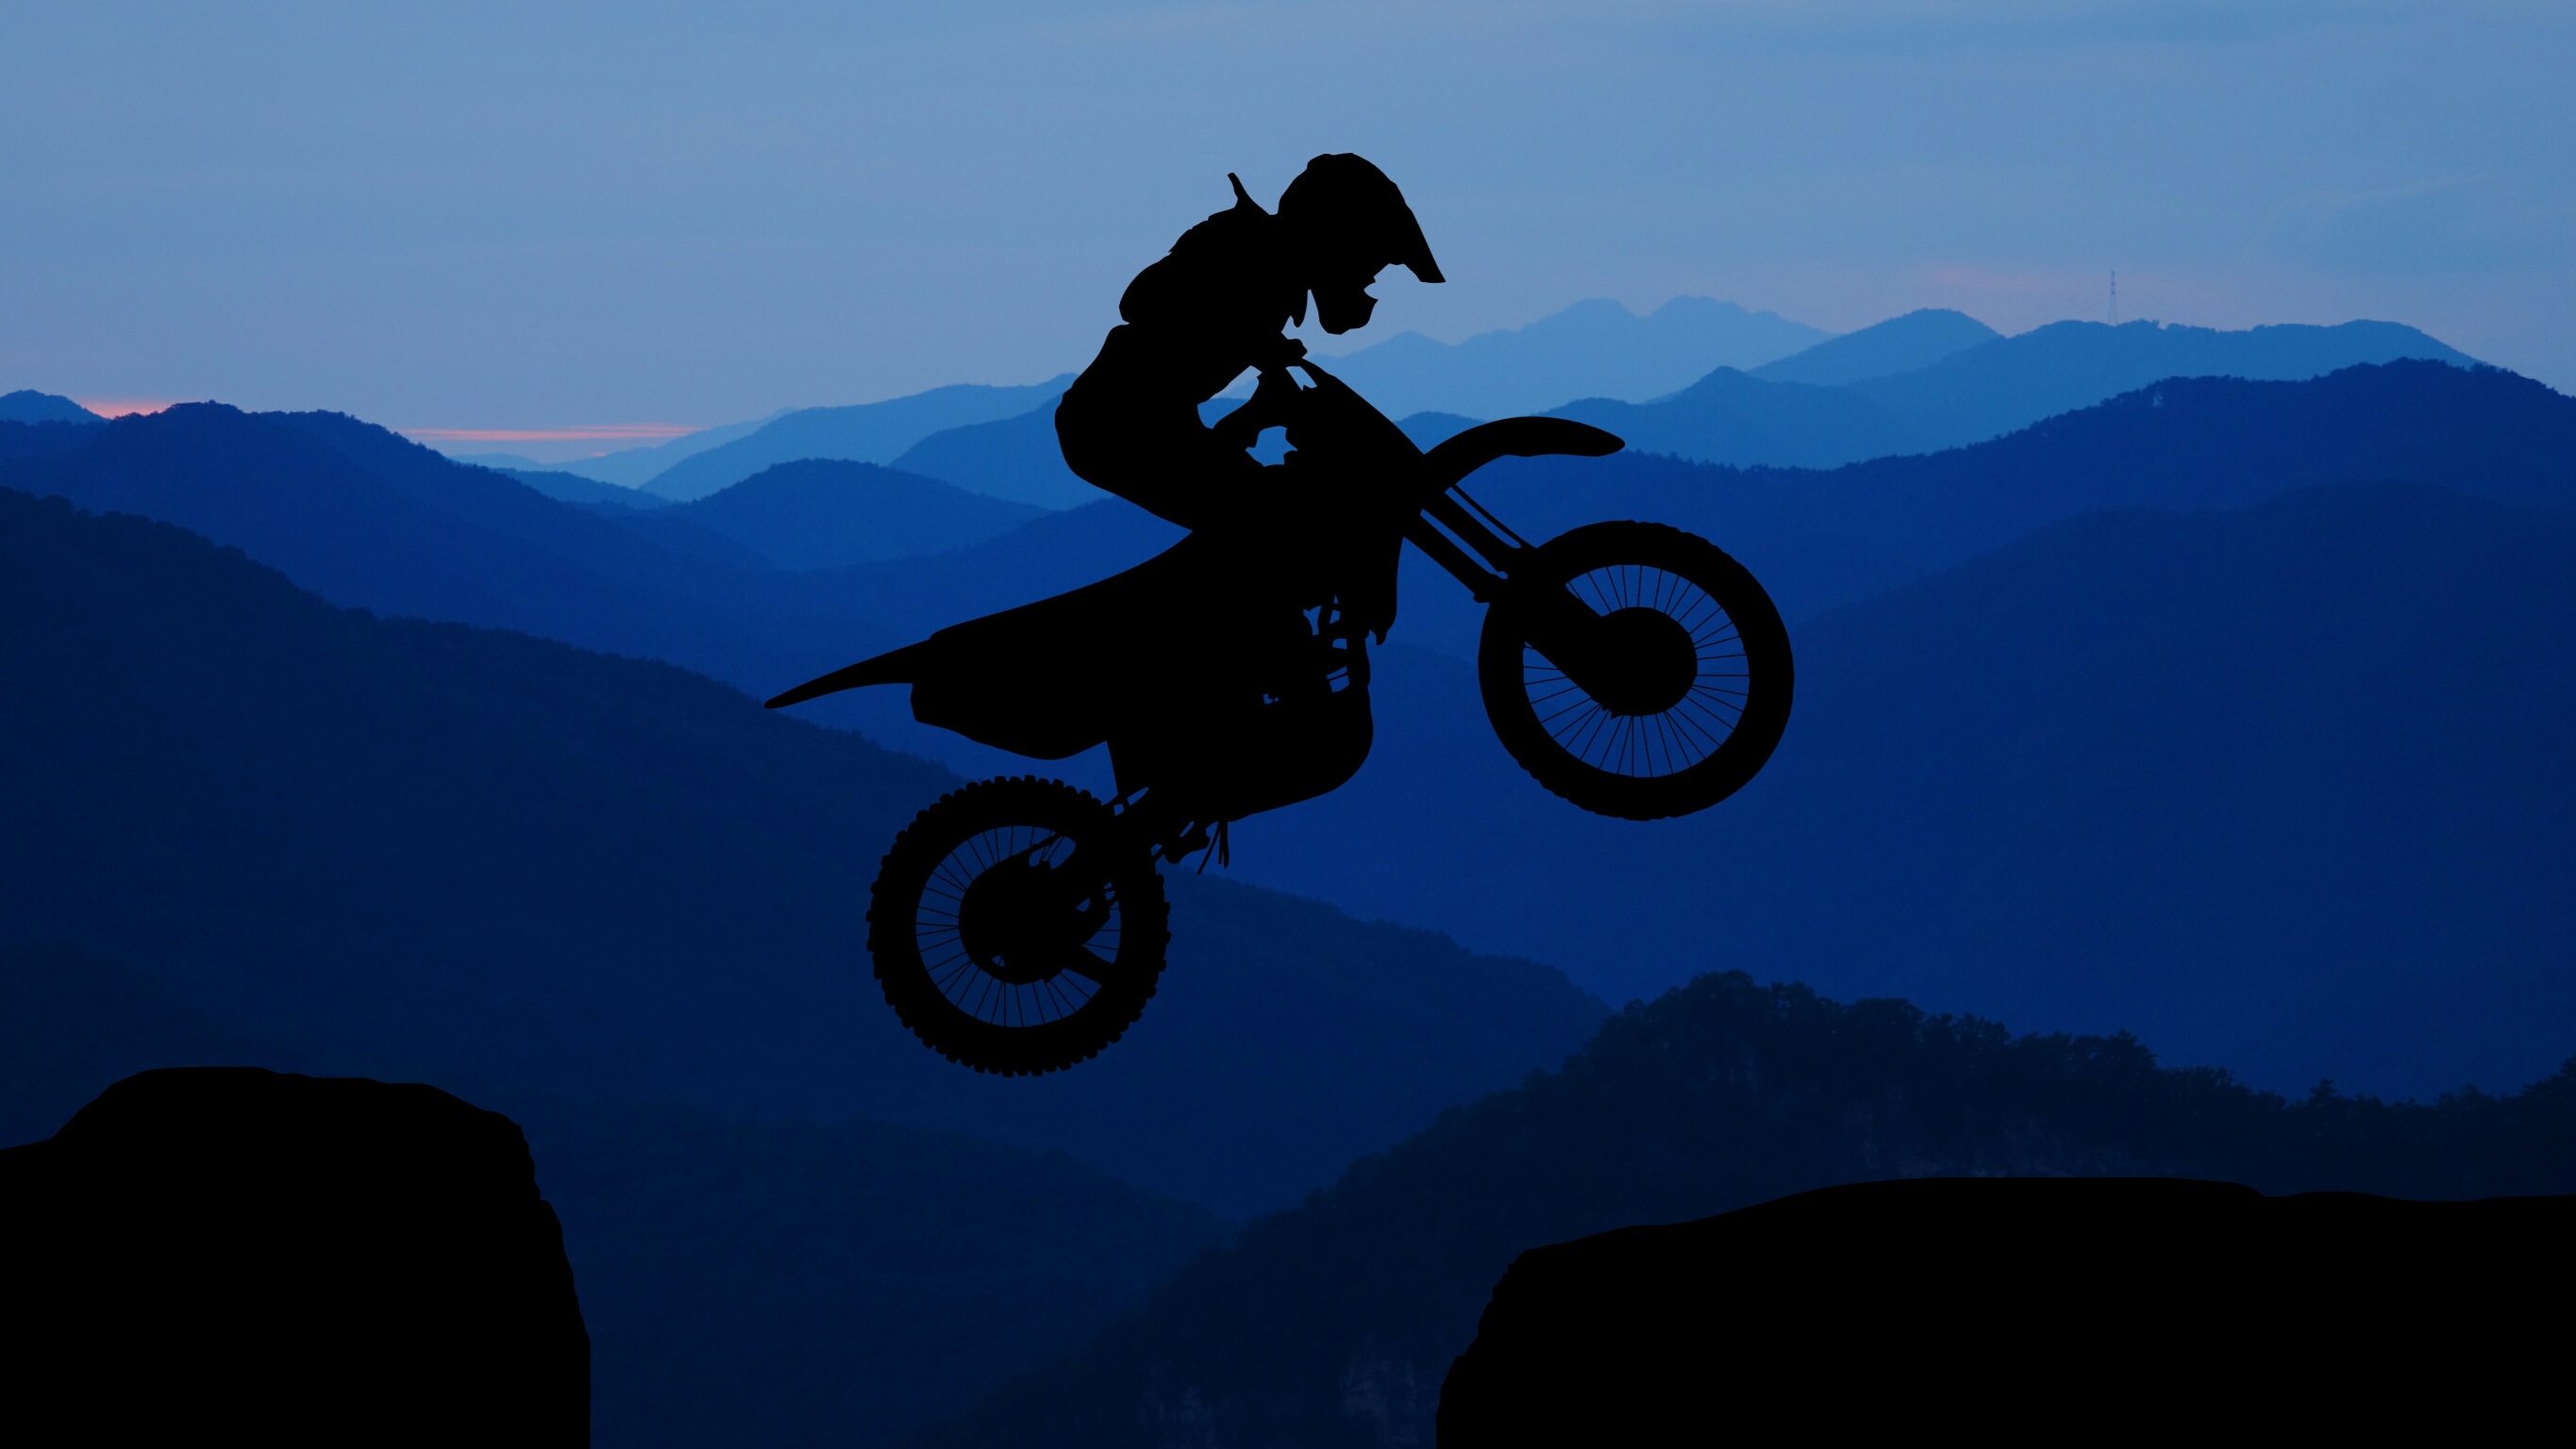
adventure, sky, travel, recreation, outdoors, sport, mountain, nature, extreme sport, jumping, cycling, freestyle motocross, freeride, atmosphere of earth, bicycle, mountain range, cloud, mountain bike, stunt performer, sports equipment, terrain, vehicle, silhouette, bmx bike, bicycle motocross, stunt, tree, computer wallpaper, landscape